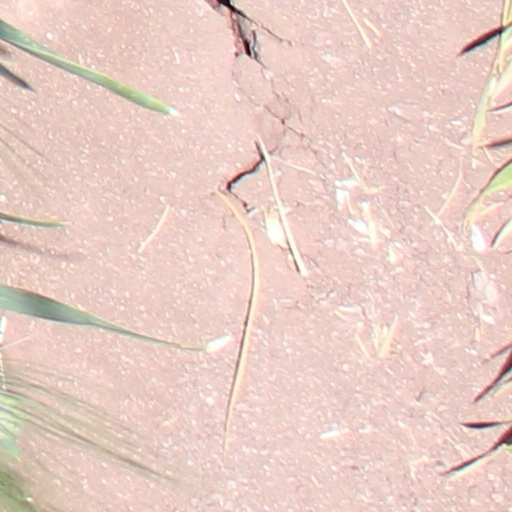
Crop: wheat